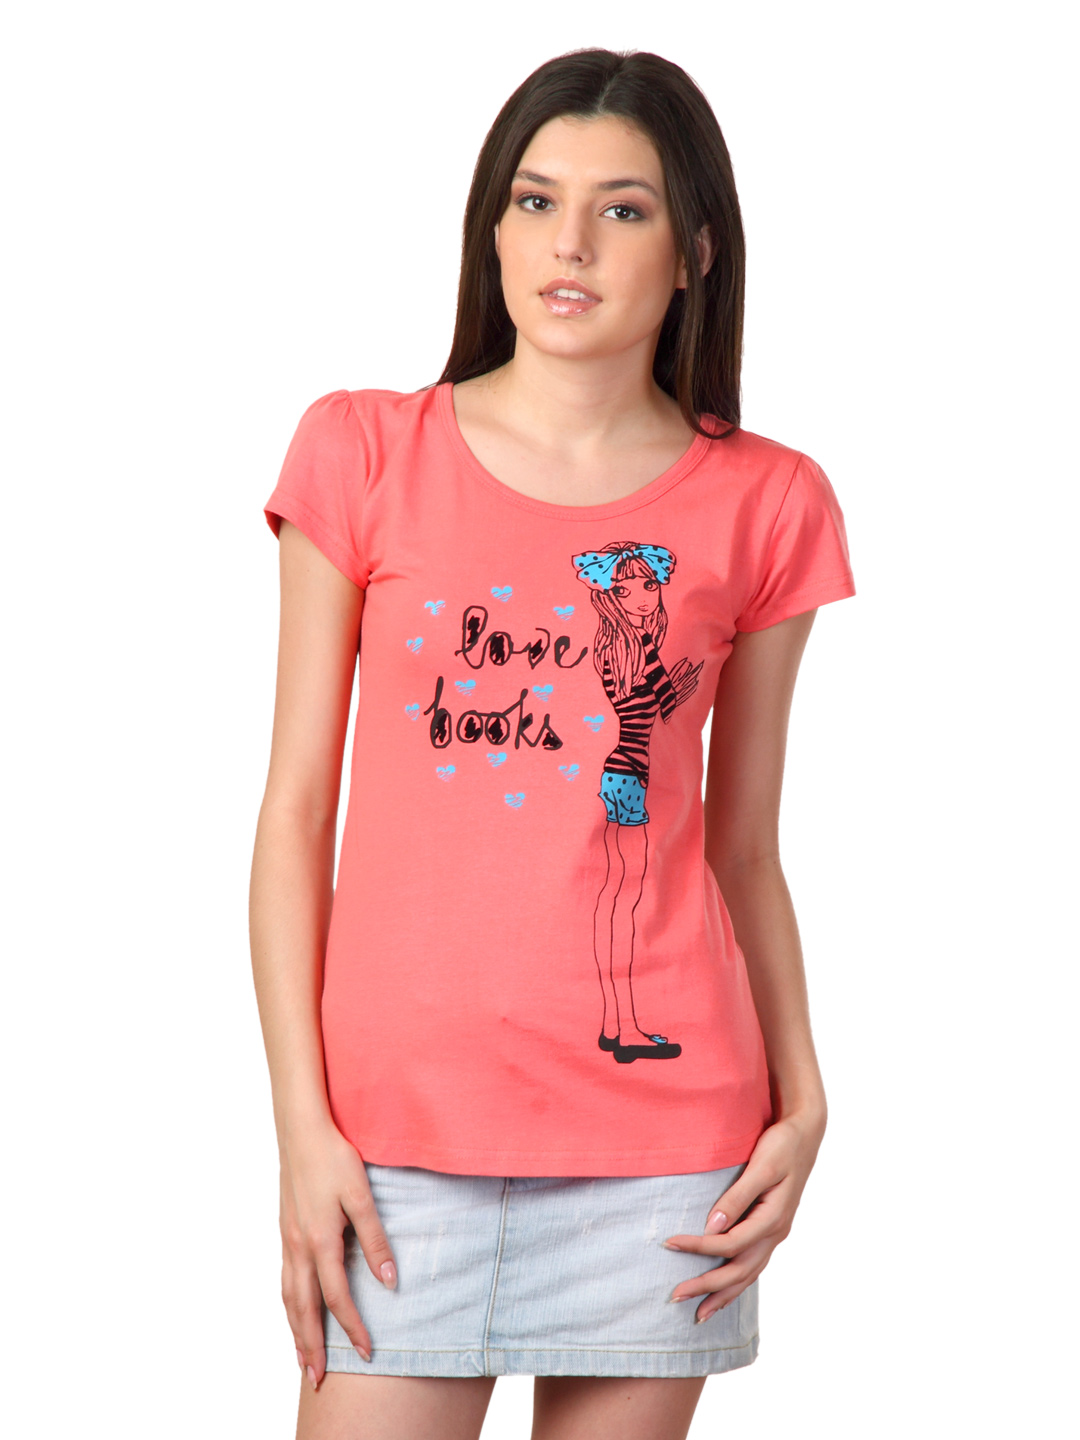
Tokyo Talkies Women Peach Printed Top
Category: Apparel / Topwear / Tops
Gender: Women
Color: Peach
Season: Summer 2012
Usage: Casual